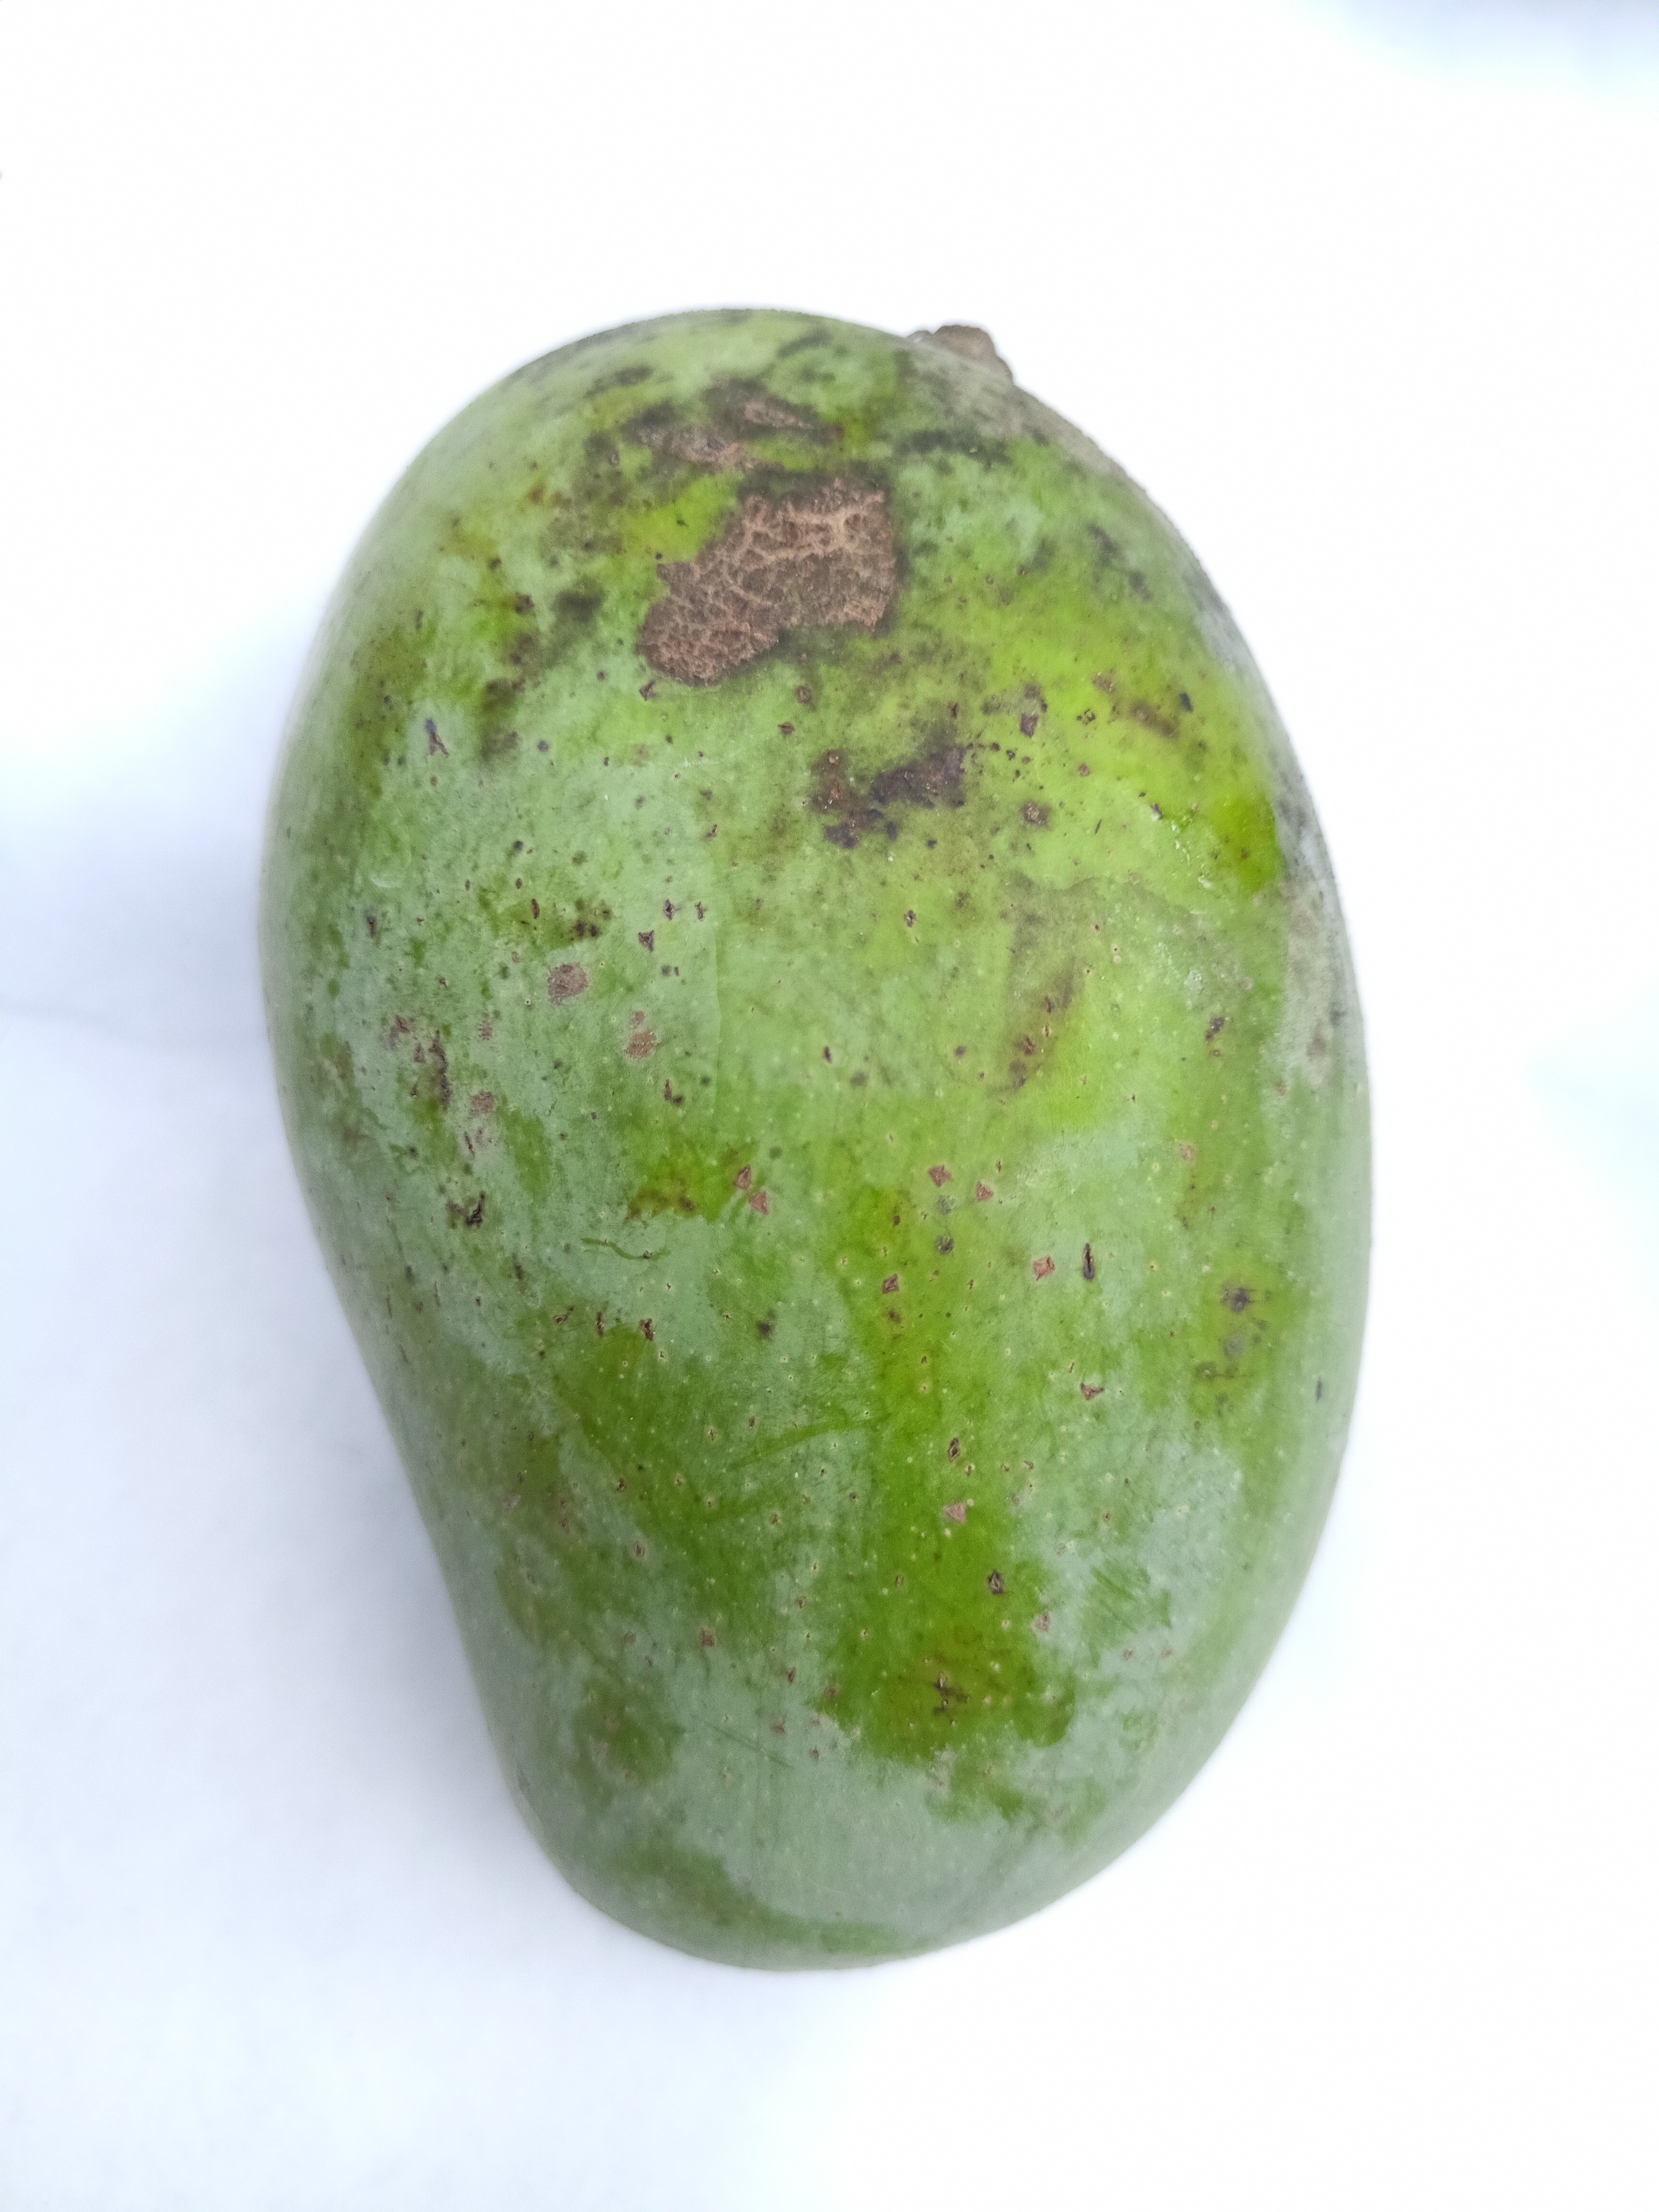
Mango variety: Amrapali